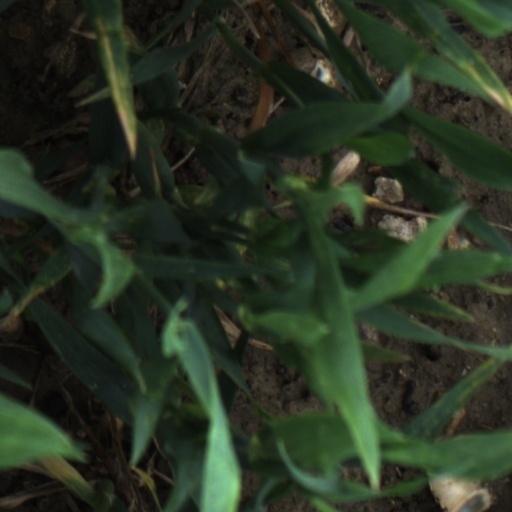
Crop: wheat